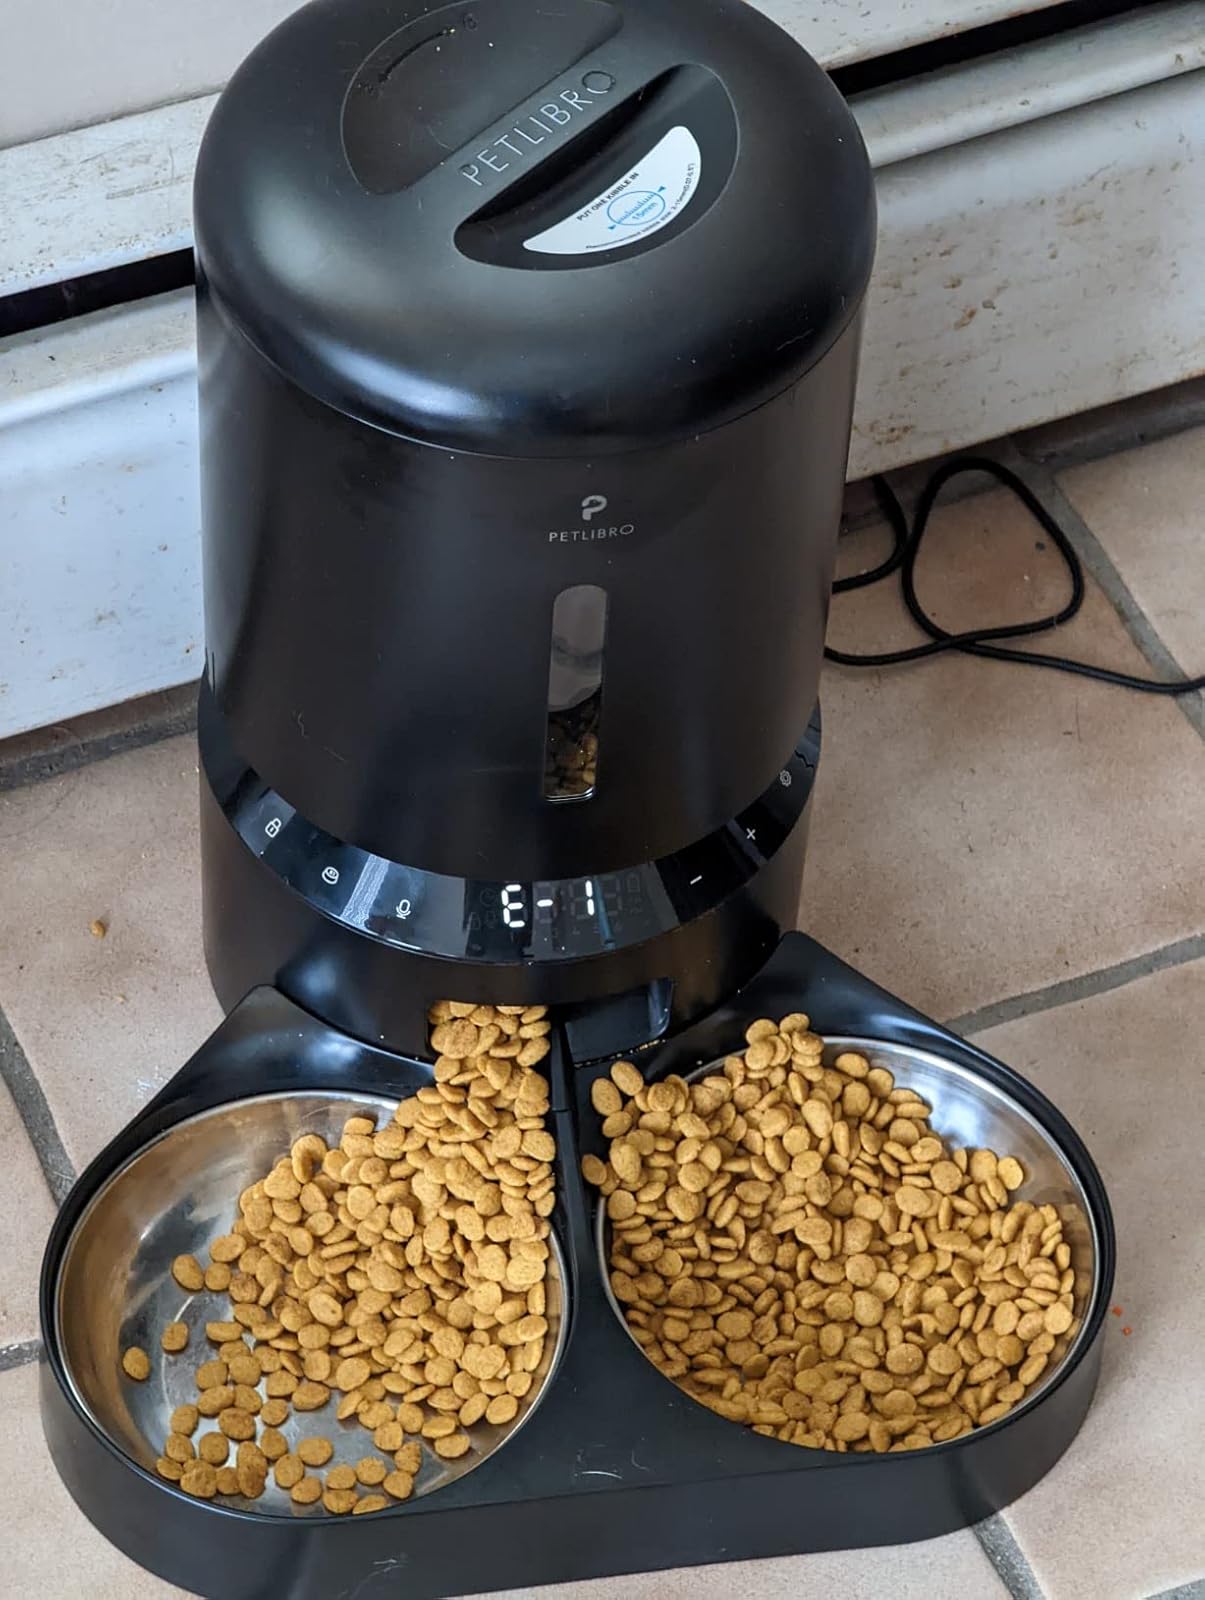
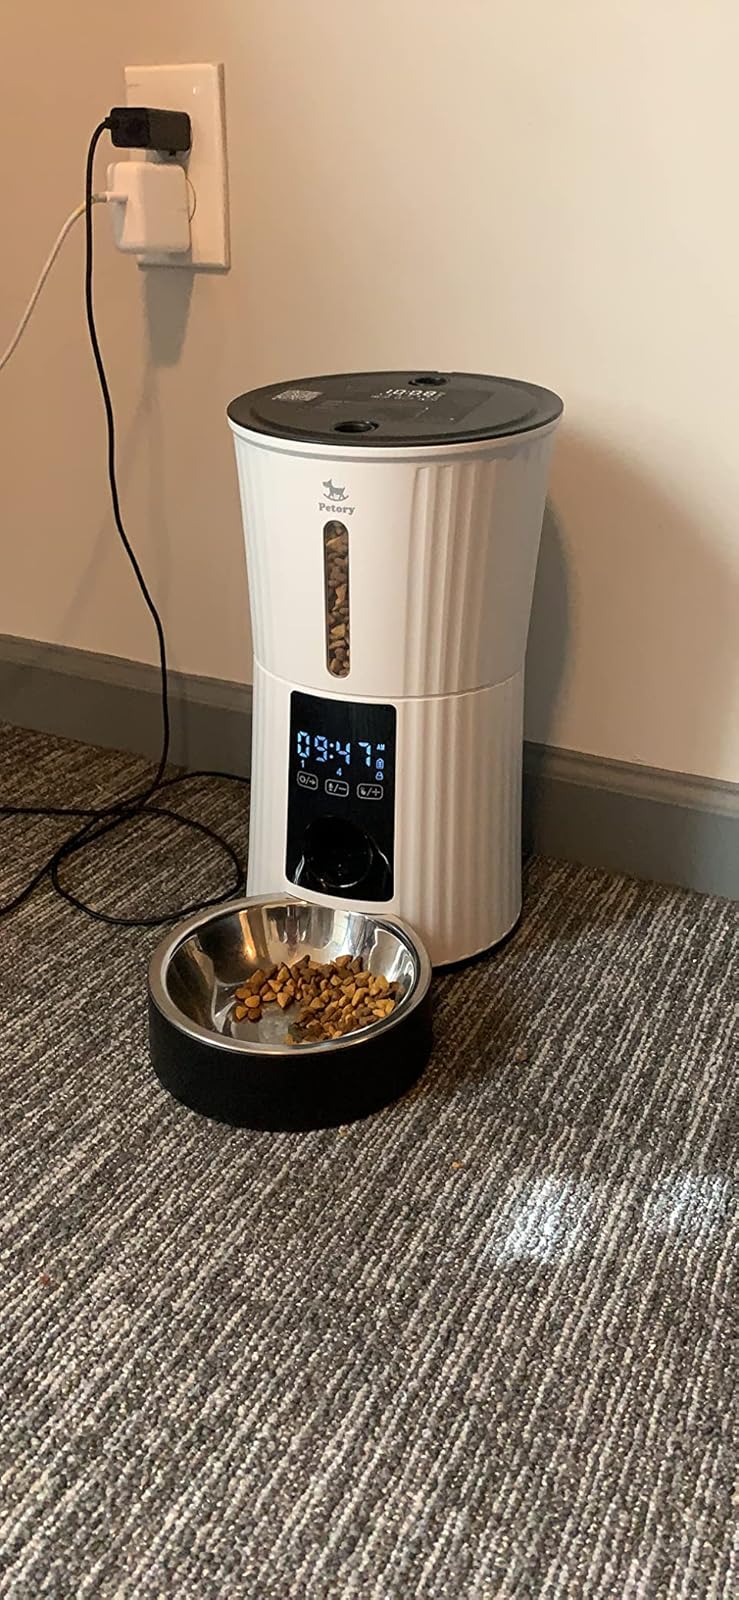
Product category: items_feeder
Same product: no